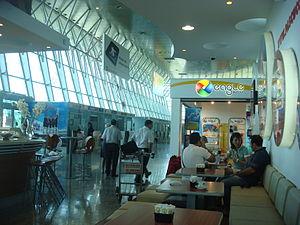
L'aéroport international de Tirana est un aéroport domestique et international desservant la ville de Tirana, capitale et la plus peuplée des villes de l'Albanie. L'aéroport se trouve sur la commune de Rinas à 11 km au nord-ouest de Tirana et est le seul aéroport international en Albanie.